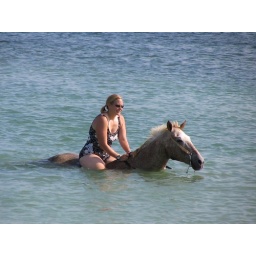
Heather in the ocean on a horse